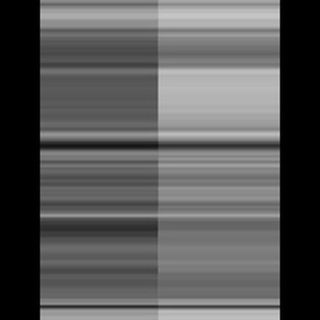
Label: sugarcane_mosaic